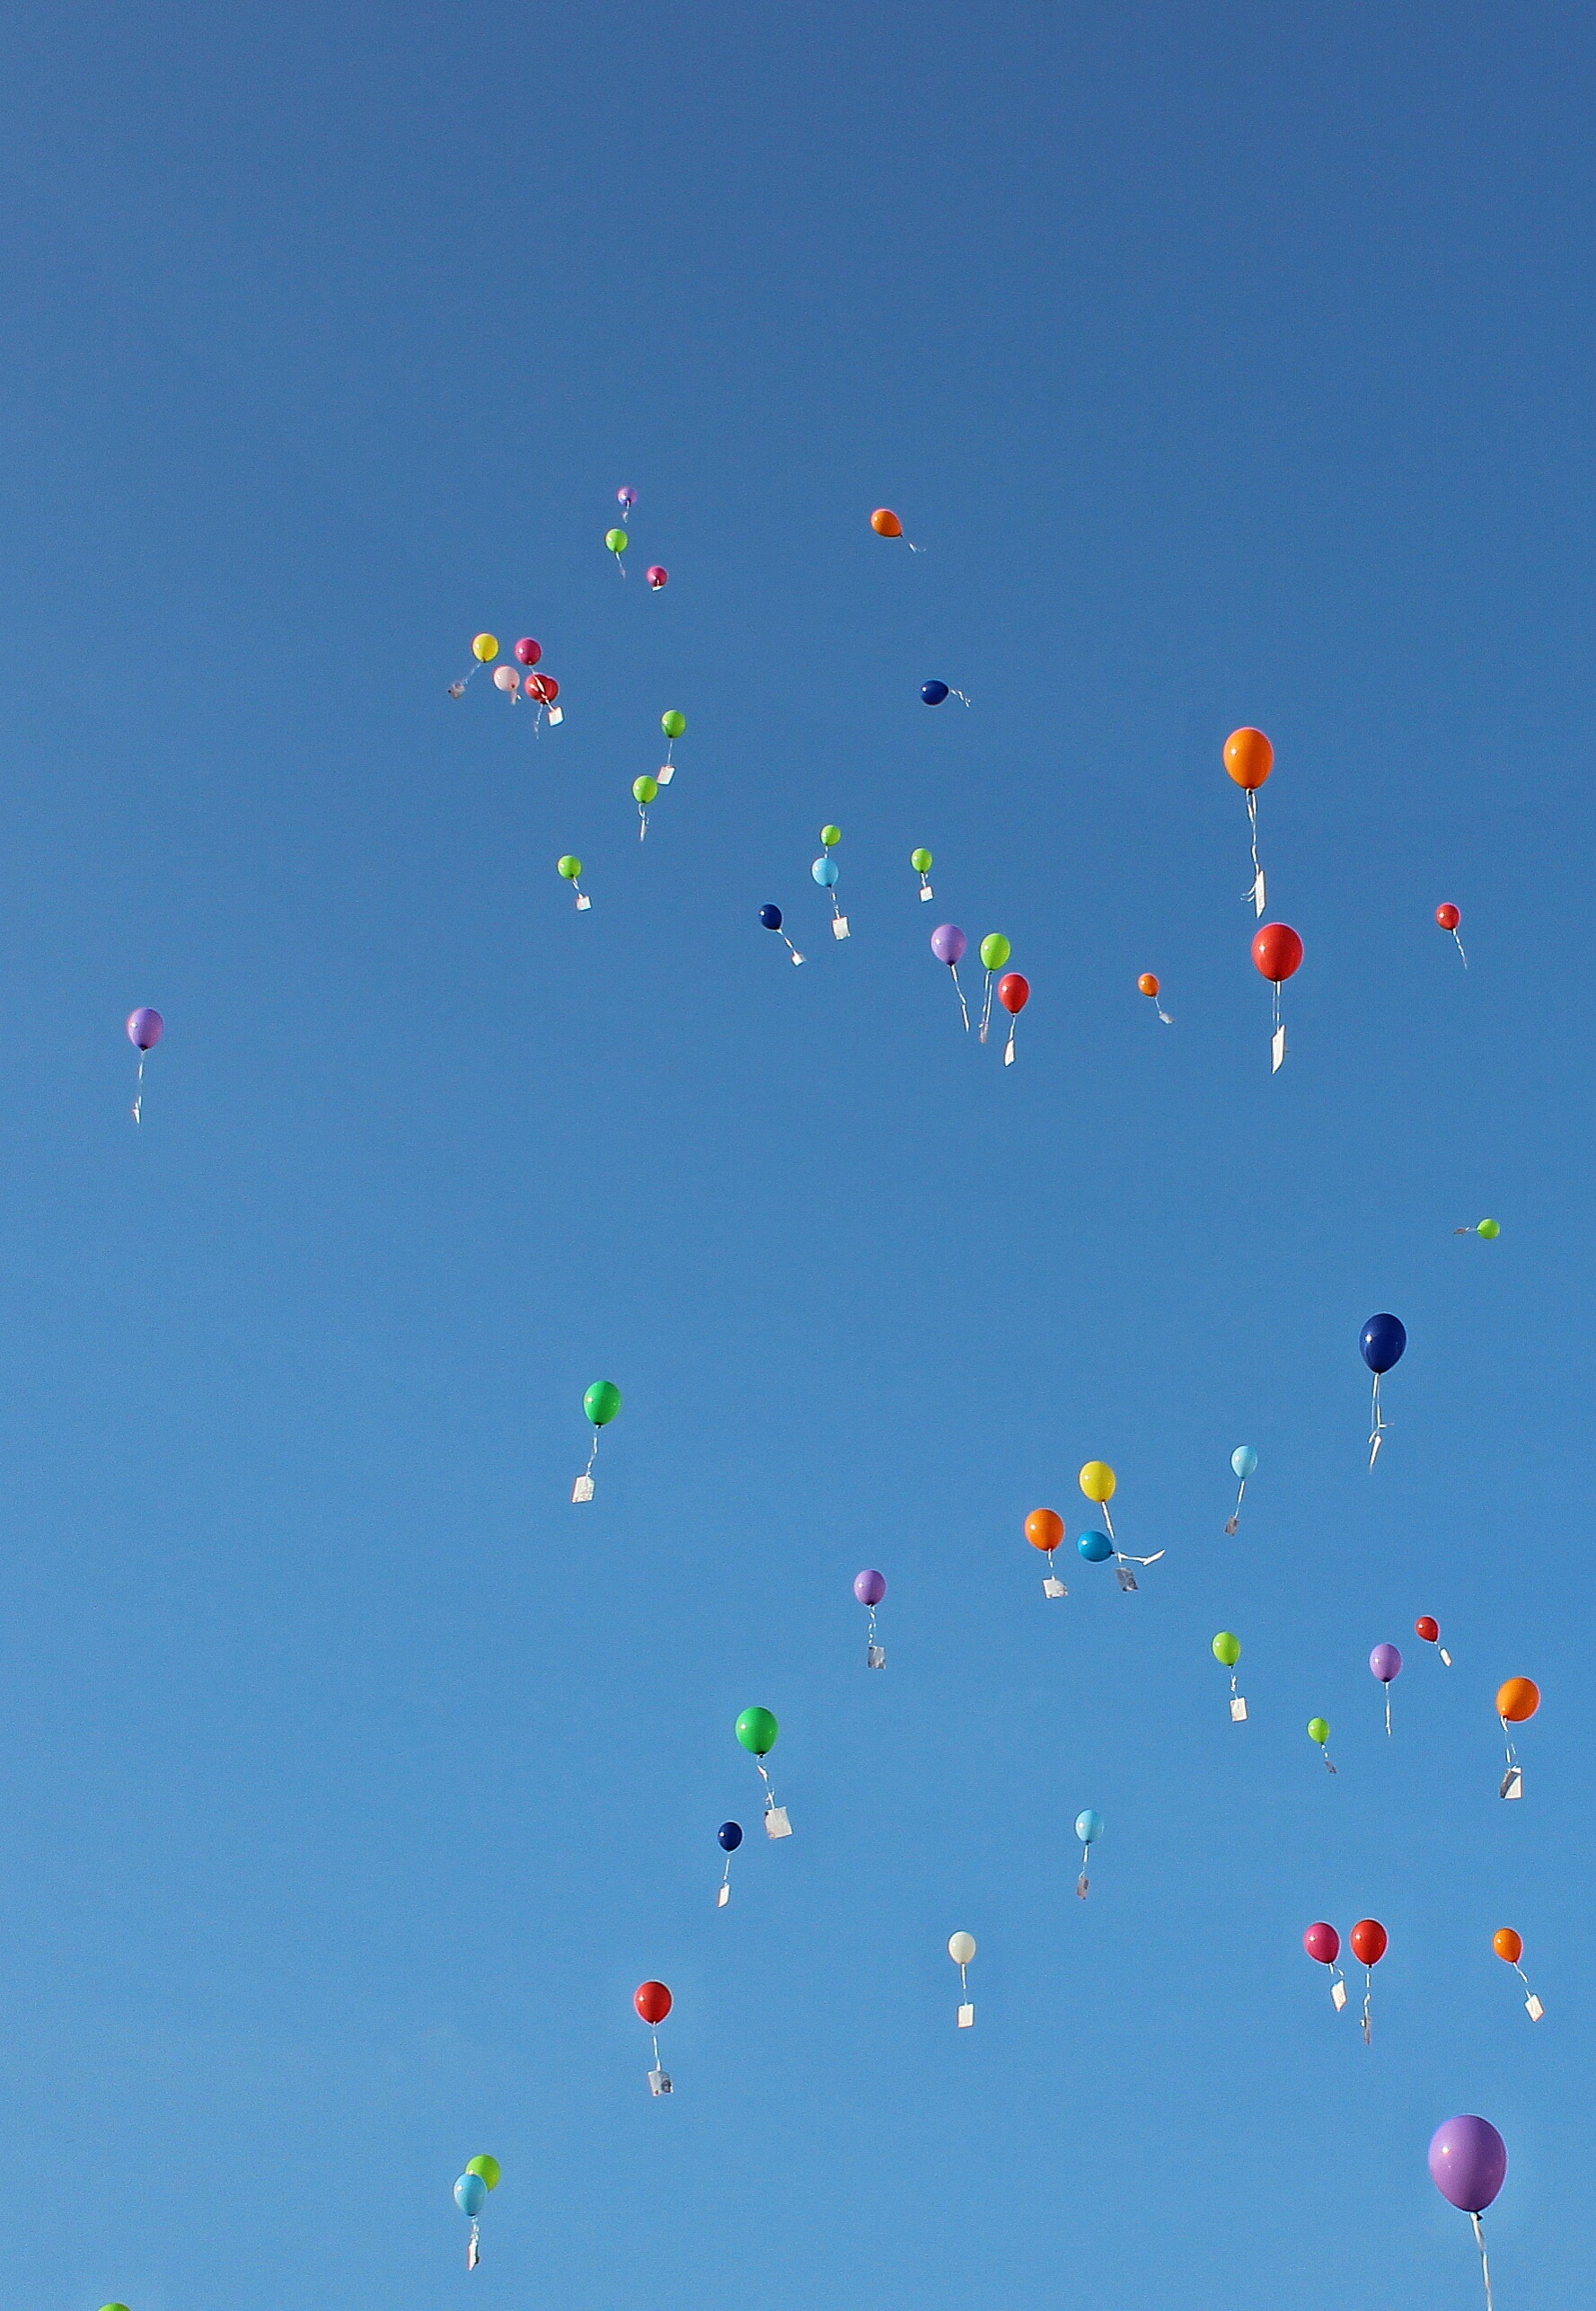
sky, balloon, fly, summer, extreme sport, toy, parachute, competition, festival, sports, balloons, wishes, ballons, parachuting, helium, slightly, atmosphere of earth, windsports